Tar paper

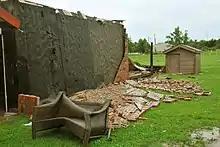
Tar paper on a wall exposed by tornado damage in Oklahoma, used as a moisture-resistant backing for a masonry veneer exterior wall

Tar paper, roofing paper, felt paper, underlayment, or roofing tar paper is a heavy-duty paper used in construction. Tar paper is made by impregnating paper with tar, producing a waterproof material useful for roof construction. Tar paper is similar to roofing felt, historically a felt-like fabric made from recycled rags impregnated with melted asphalt, and today evolving into a more complex underlayment of synthetic mesh or fiberglass strands waterproofed by synthetically enhanced asphalt.